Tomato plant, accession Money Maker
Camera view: vertical (180 deg); turntable rotation: 270 degrees
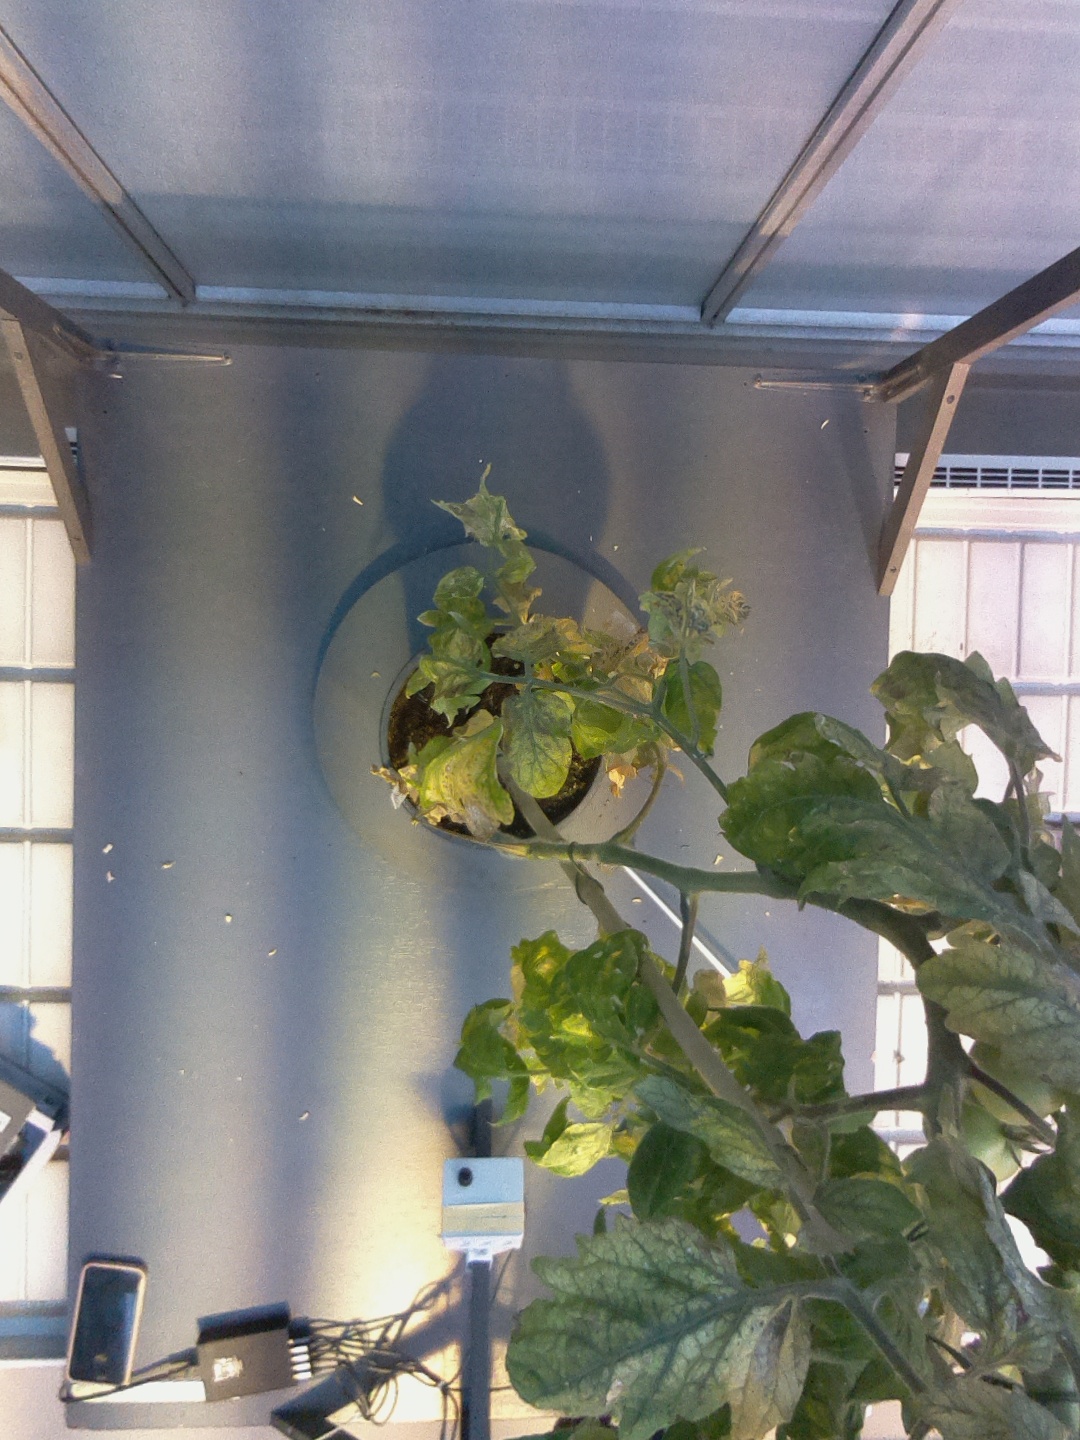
BBCH growth stage 83: 30%-40% of fruits show typical fully ripe color